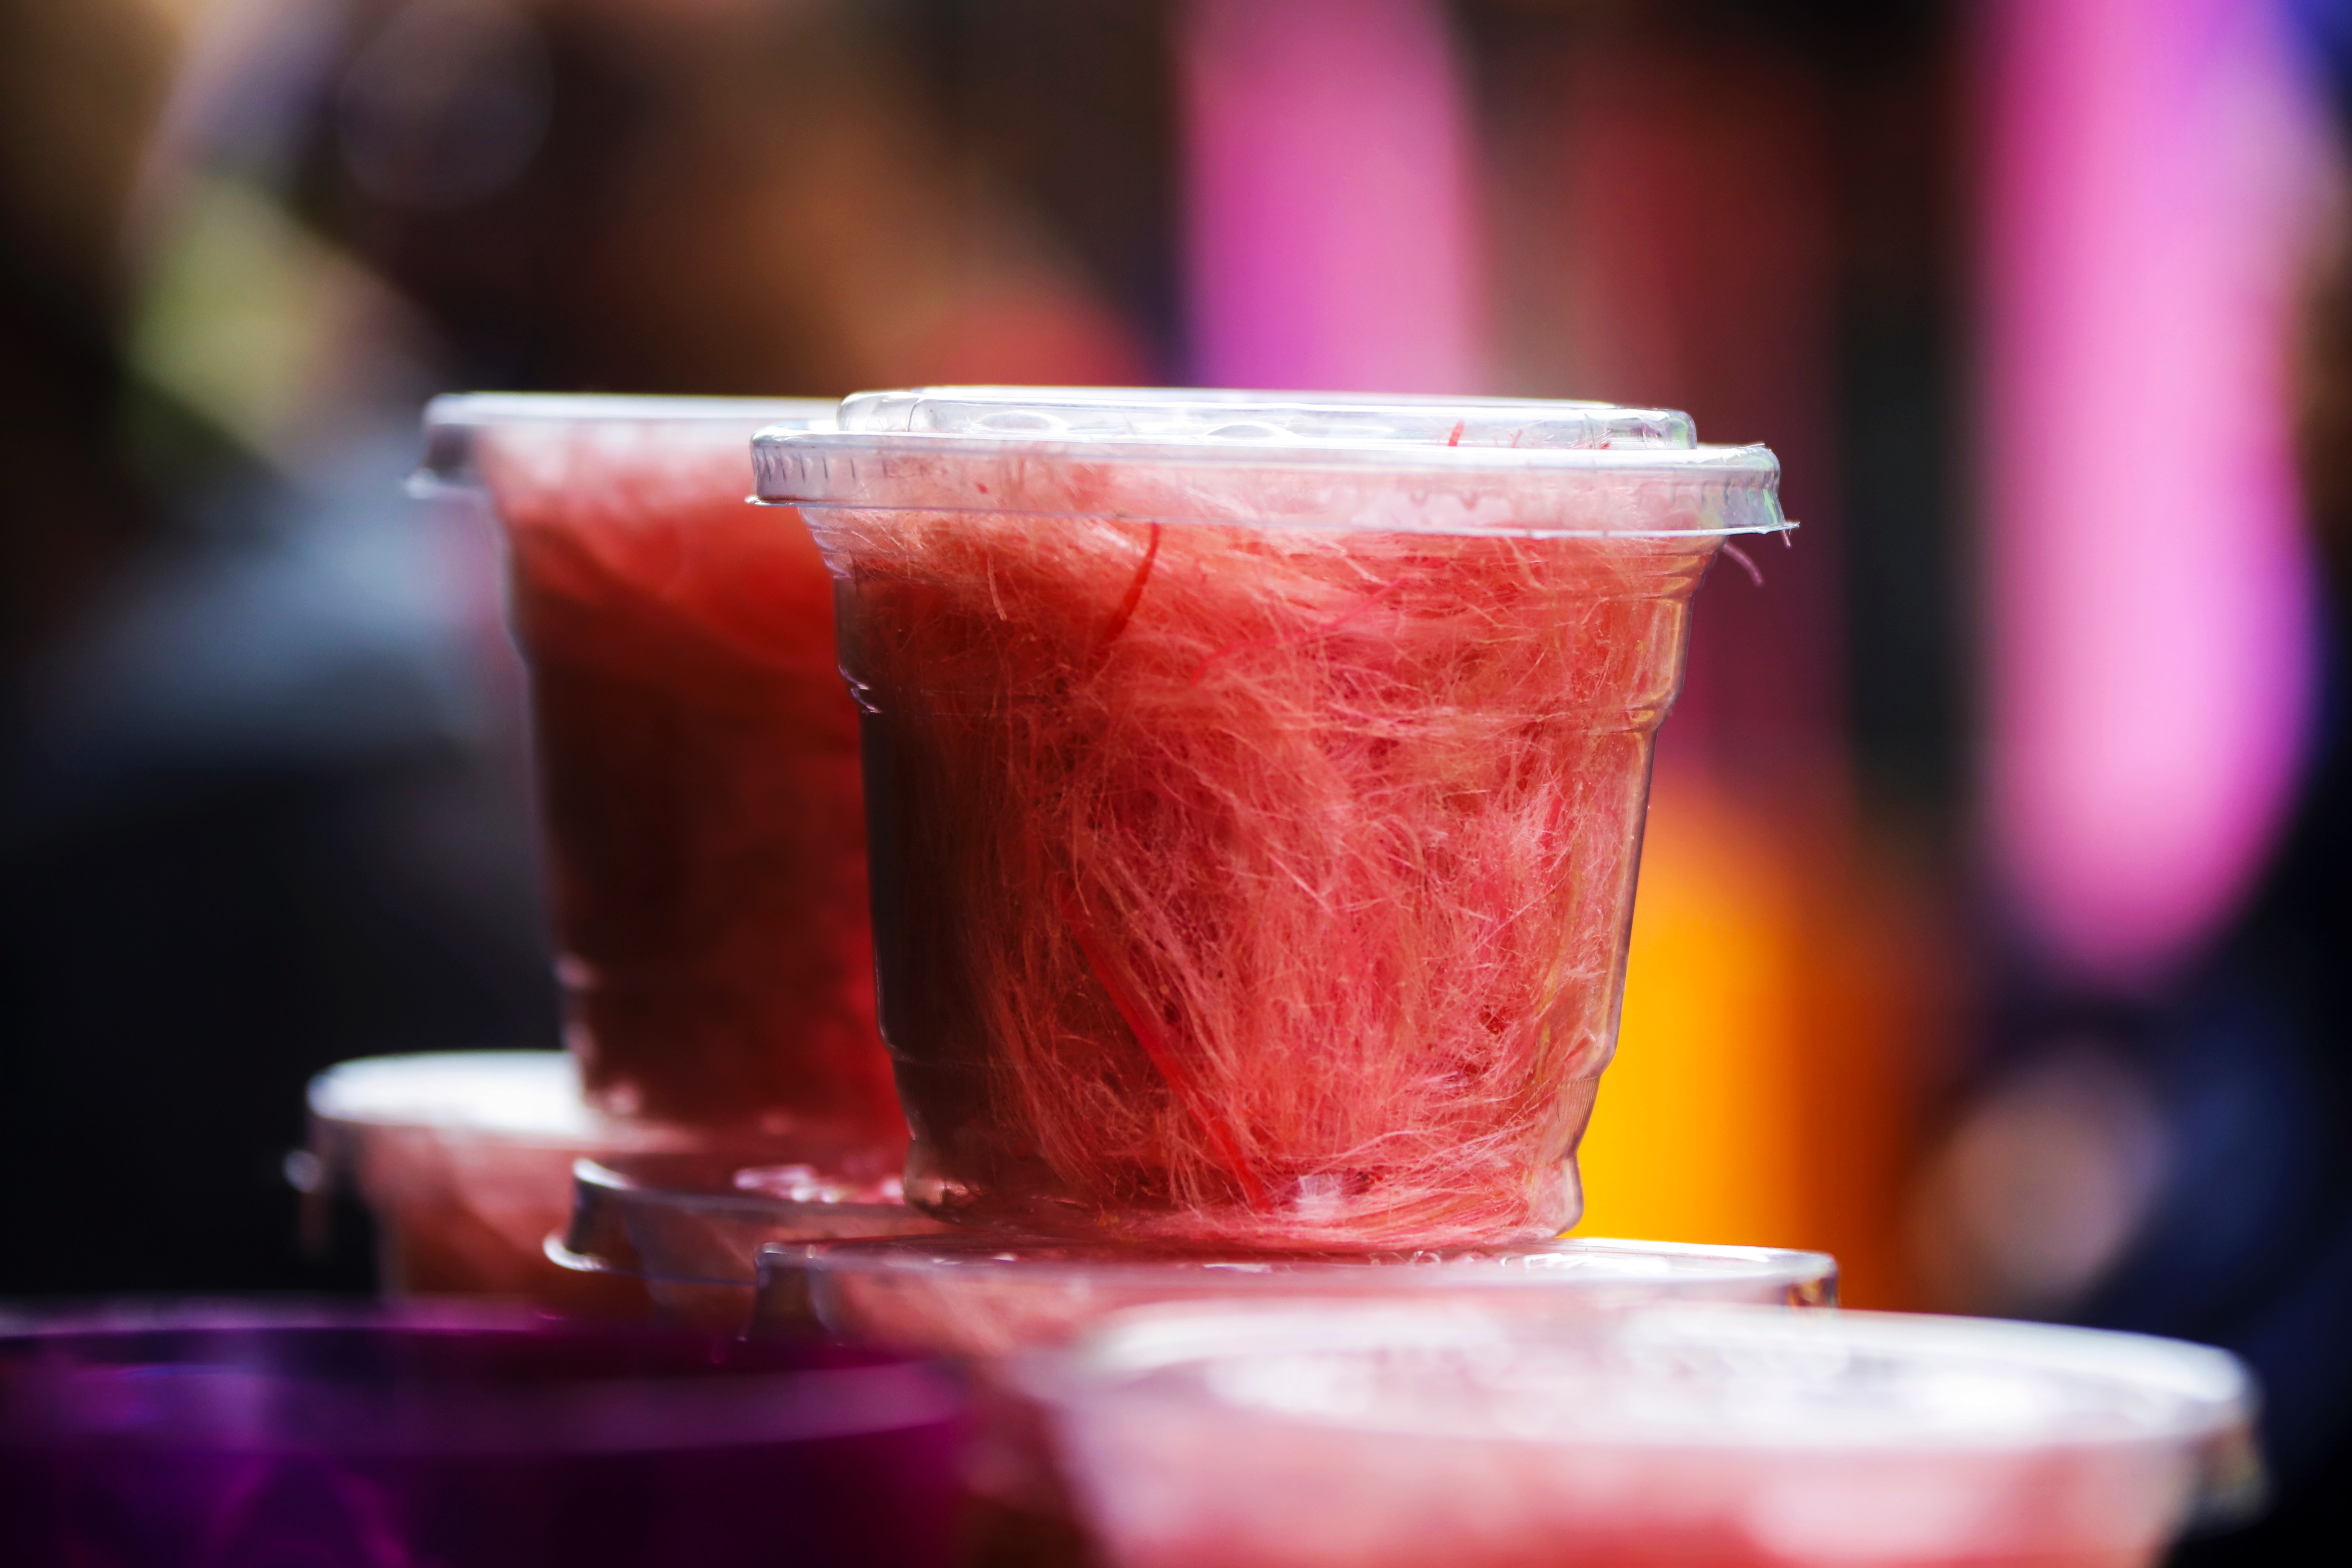
drink, woo woo, food, non alcoholic beverage, juice, cocktail, pink lady, punch, alcoholic beverage, strawberry juice, italian soda, daiquiri, ingredient, spritzer, Aguas frescas, caipiroska, wine cocktail, fizz, pomegranate juice, shrub, smoothie, caesar, distilled beverage, mai tai, bay breeze